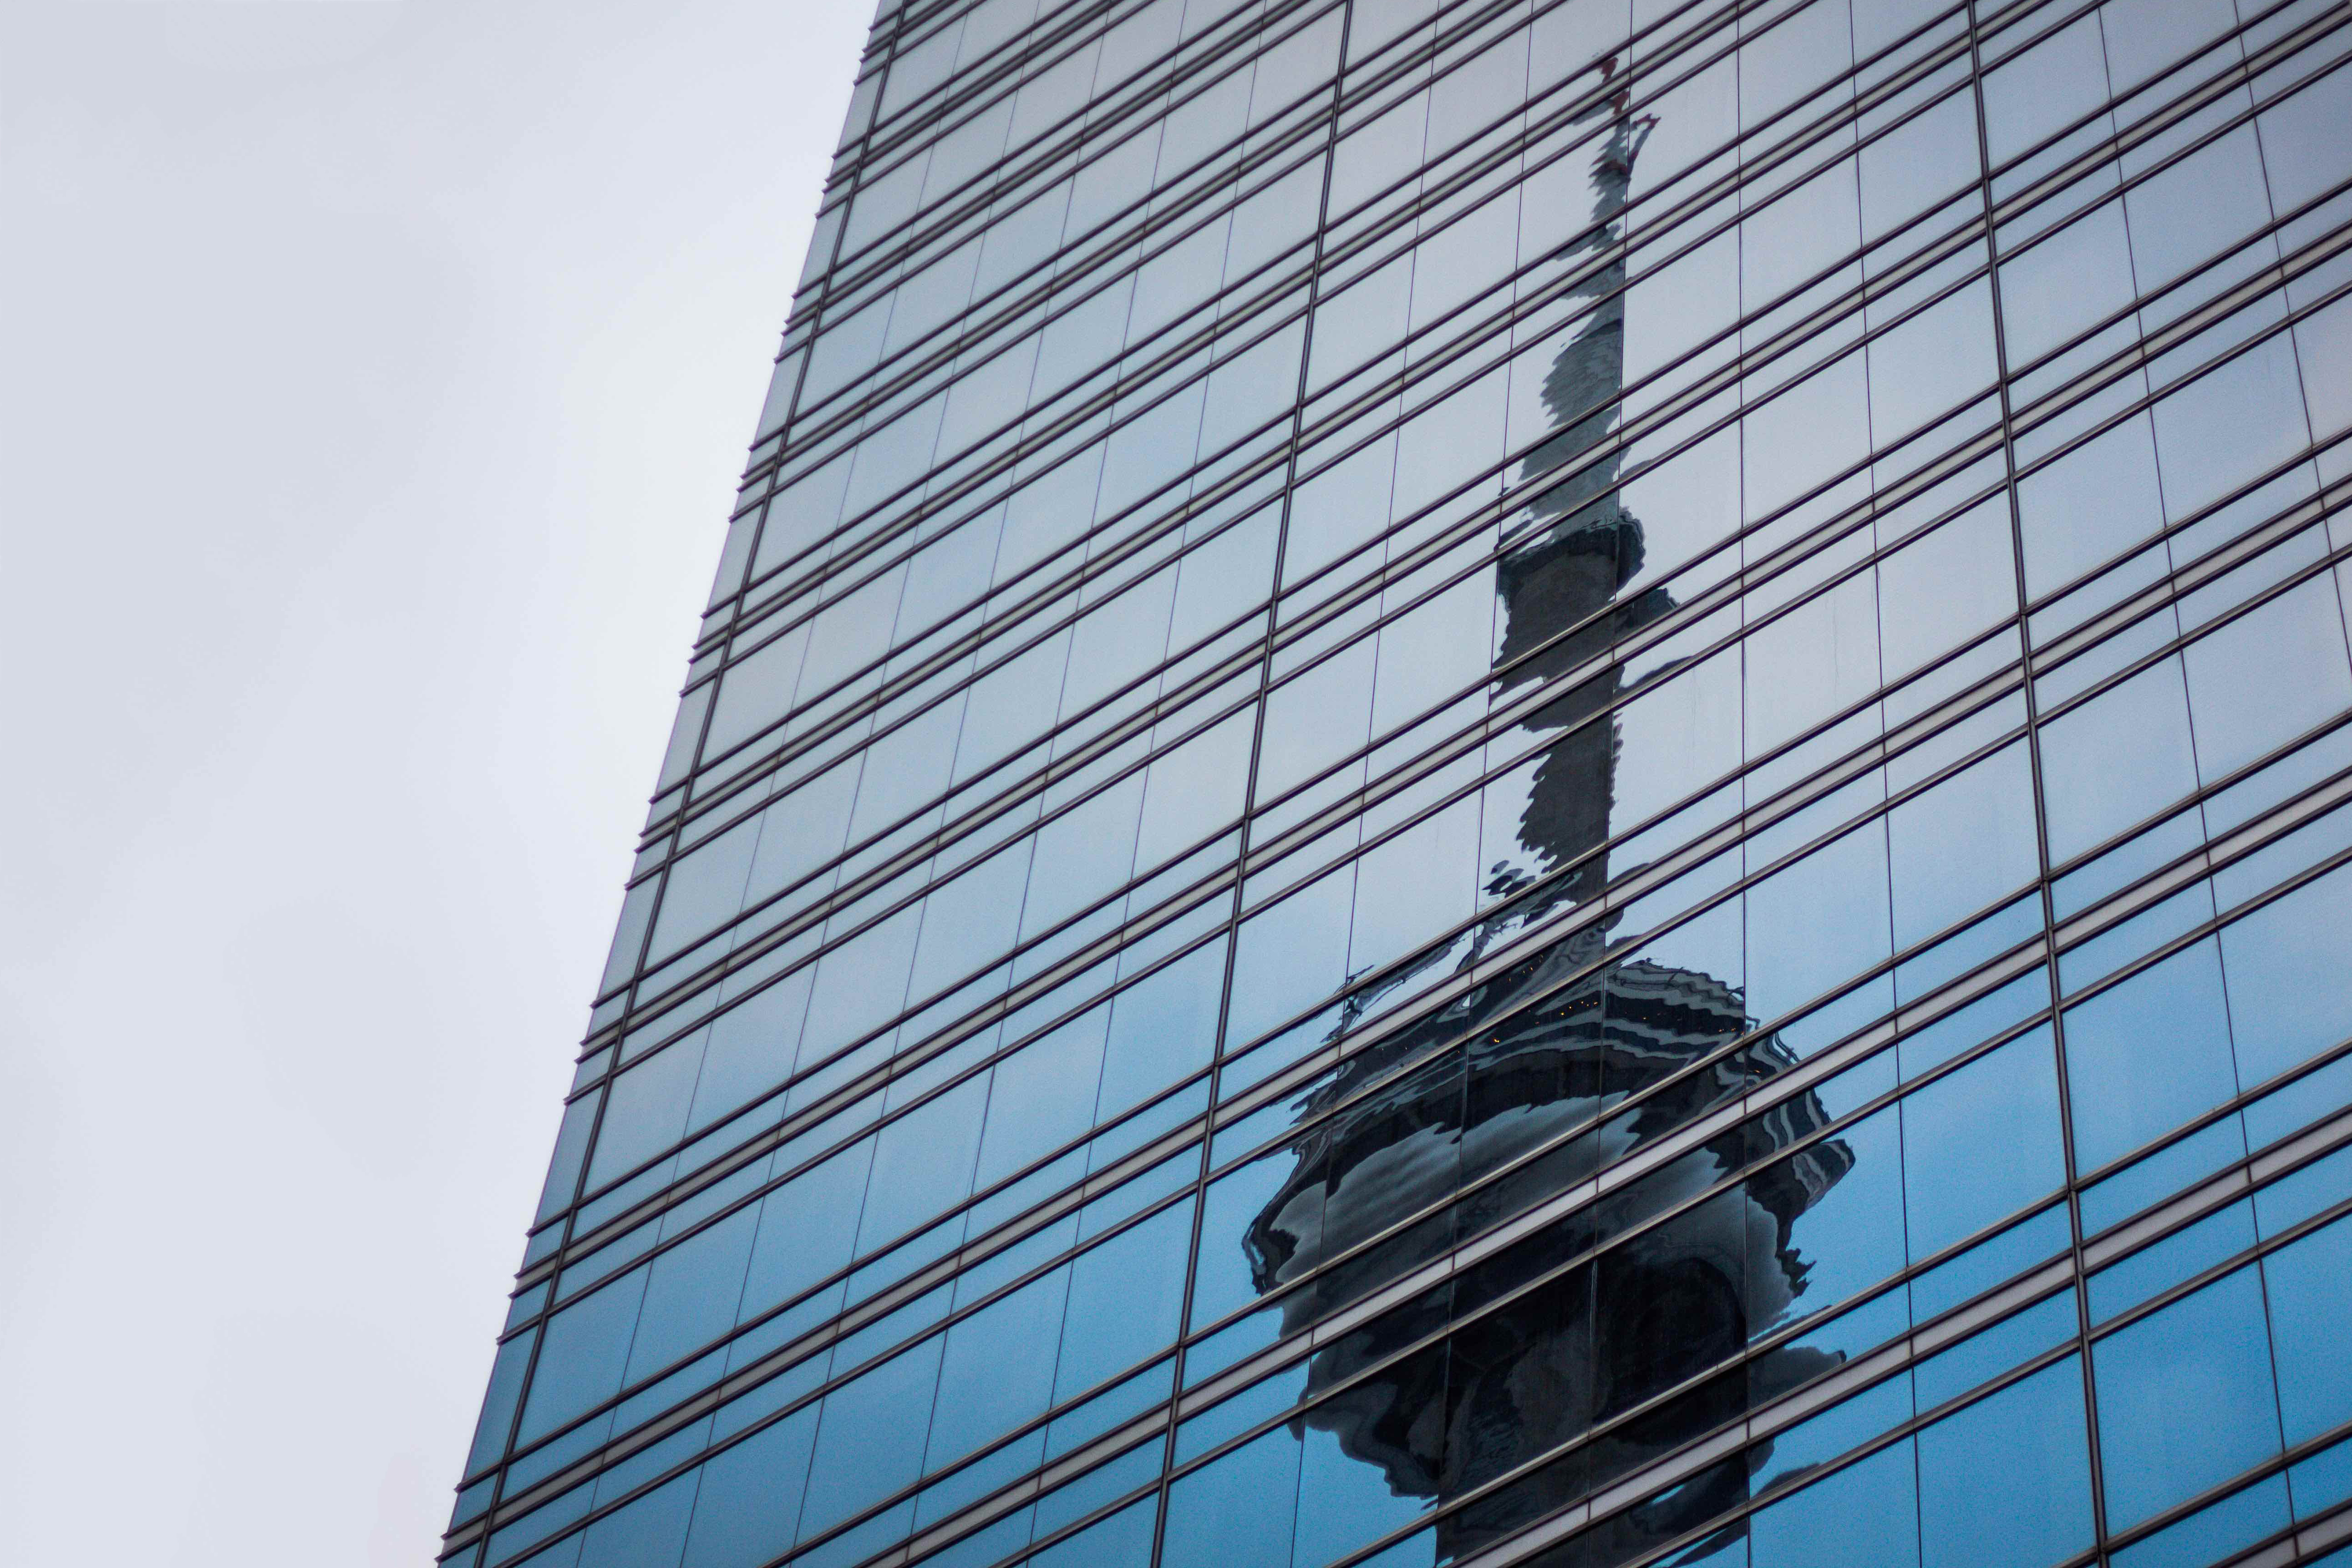
architecture, building, skyscraper, downtown, line, tower, facade, blue, tower block, headquarters, metropolis, condominium